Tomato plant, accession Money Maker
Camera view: tilt-top (135 deg); turntable rotation: 0 degrees
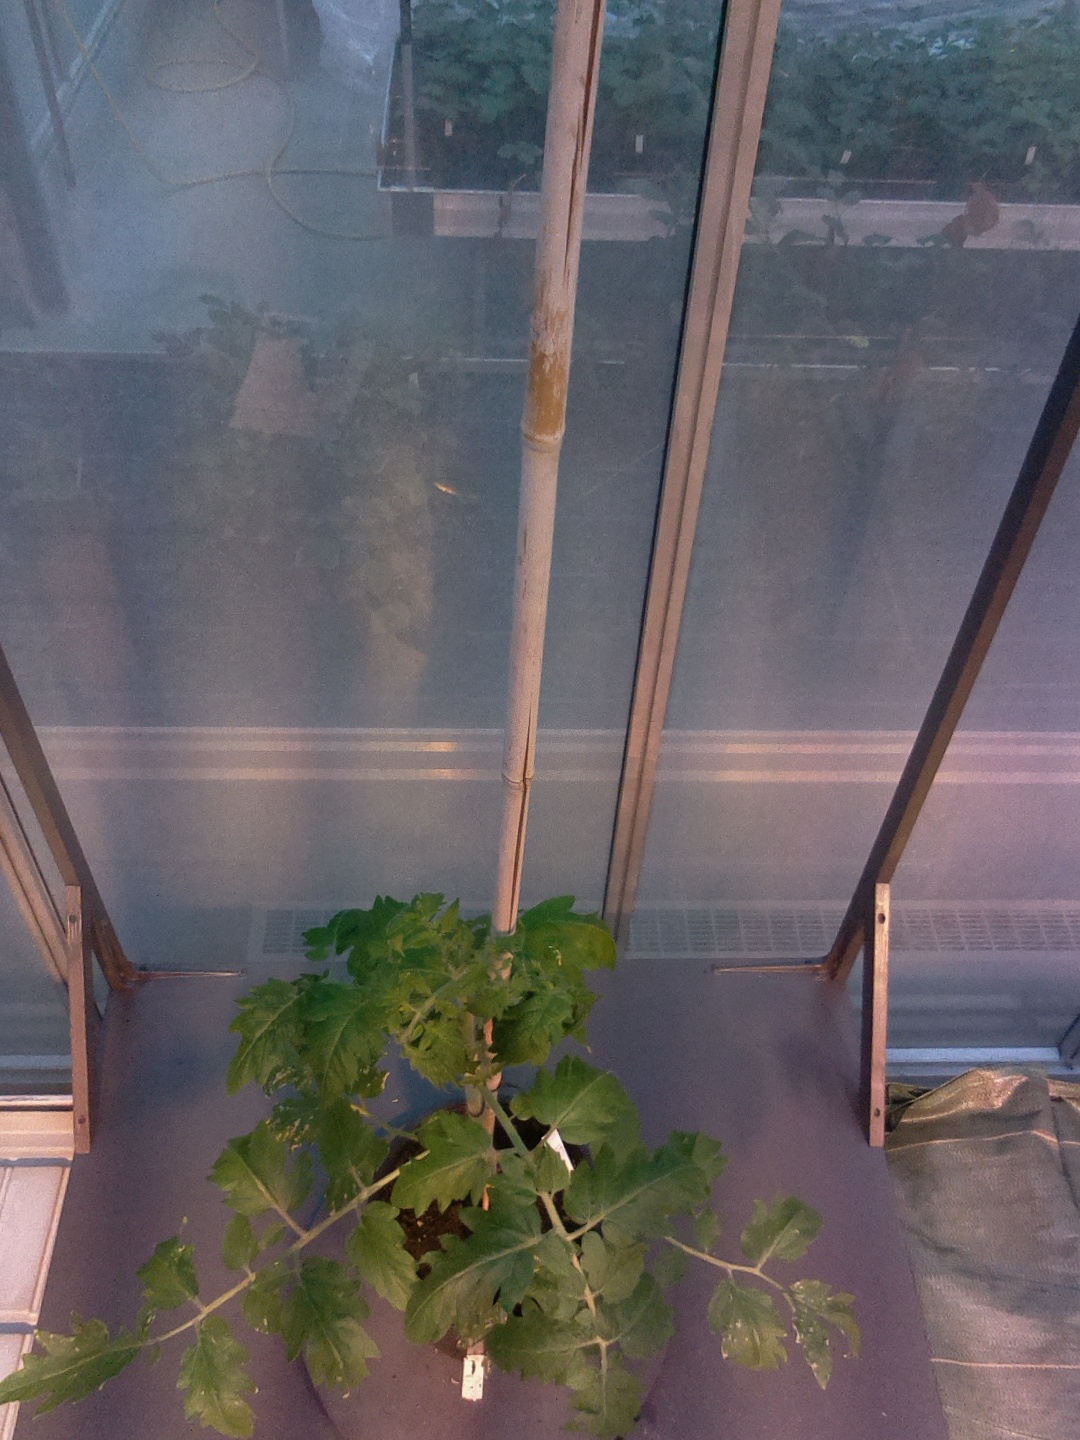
BBCH growth stage 53: 3 inflorescences visible